Rayon

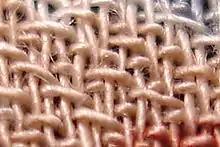
A close-up of rayon from a skirt

The raw material for viscose is primarily wood pulp (sometimes bamboo pulp), which is chemically converted into a soluble compound. It is then dissolved and forced through a spinneret to produce filaments, which are chemically solidified, resulting in fibers of nearly pure cellulose. Unless the chemicals are handled carefully, workers can be seriously harmed by the carbon disulfide used to manufacture most rayon.